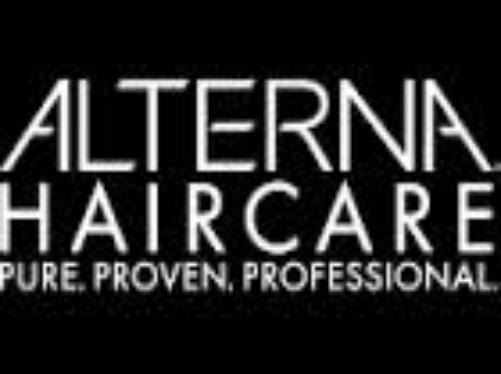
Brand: Alterna Haircare
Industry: Necessities